James Woods on screen and stage

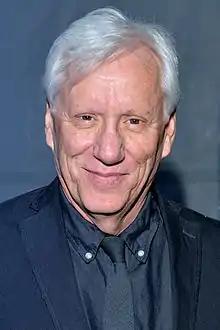
Woods in Beverly Hills, California on December 24, 2015.

This is the screen and stage filmography of the American actor and producer James Woods, who is known for his work in various film, television and stage productions.